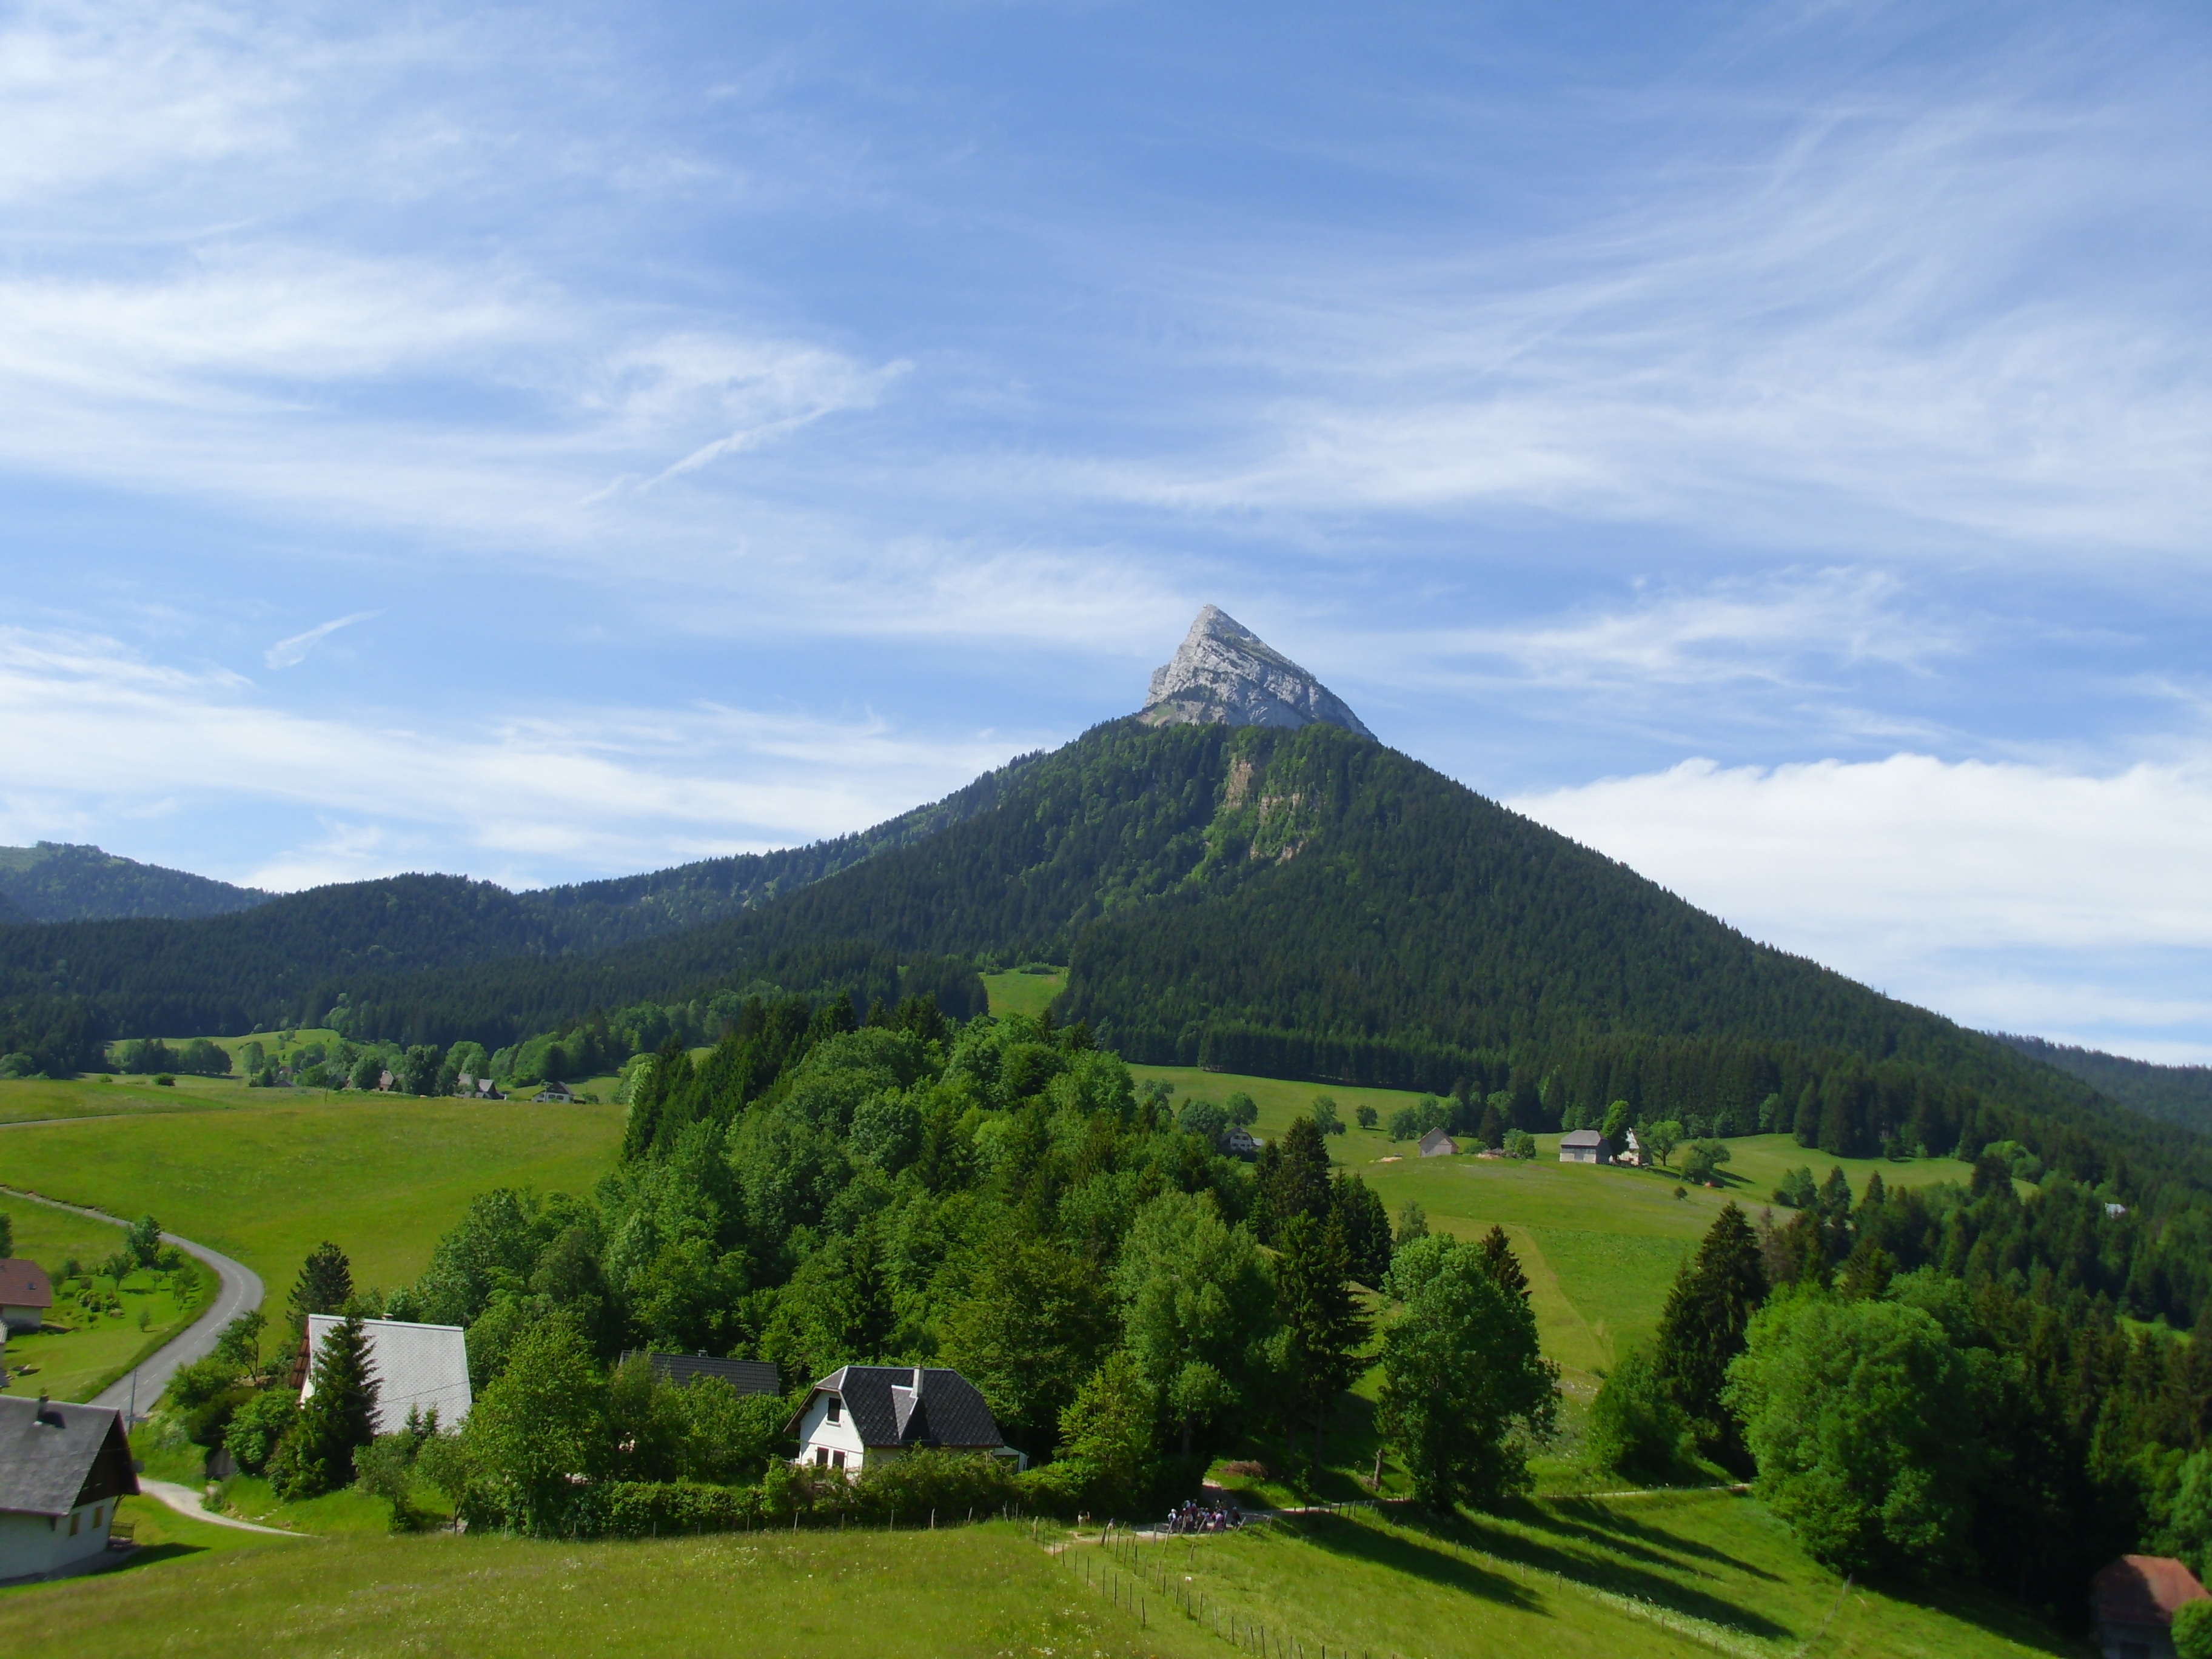
landscape, nature, mountain, hiking, field, meadow, hill, valley, mountain range, village, pasture, highland, ridge, plain, alps, grassland, plateau, chartreuse, fell, ecosystem, rural area, landform, mountain pass, geographical feature, mountainous landforms